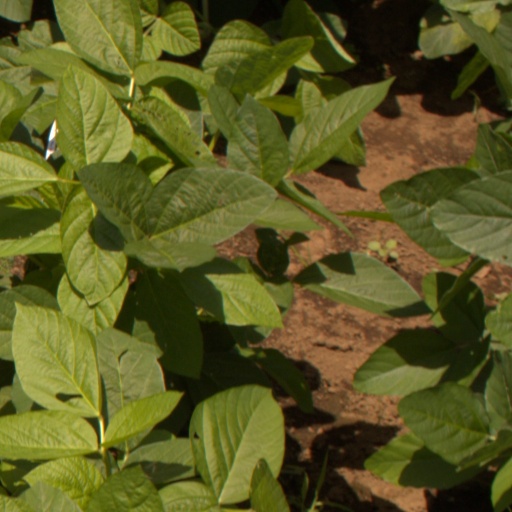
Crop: soybean